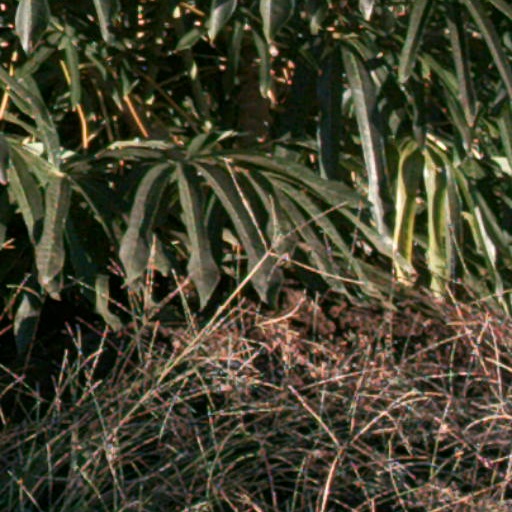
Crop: cassava